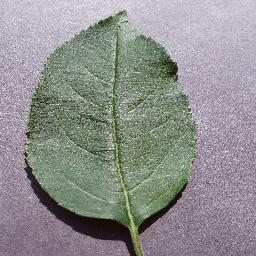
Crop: apple
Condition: healthy